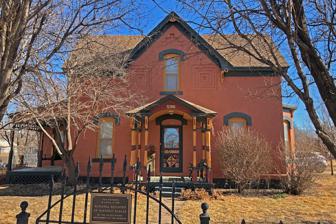
Building: Versteeg-Swisher House
Country: United States of America
Year built: 1888
Historic house in Kansas, United States United States historic place Versteeg--Swisher House U.S. National Register of Historic Places Show map of Kansas Show map of the United States Location 506 S. Campbell Abilene, Kansas Coordinates 38°54′36″N 97°12′14″W / 38.91000°N 97.20389°W / 38.91000; -97.20389 Area less than one acre Built c.1888 ; 137 years ago ( 1888 ) Architectural style Gothic Revival NRHP reference No. 05000201 Added to NRHP March 23, 2005 The Versteeg-Swisher House is a two-story brick Gothic Revival house on a limestone foundation located at 506 S. Campbell in Abilene, Kansas . It was built about 1888 by Dutch brickmaker Nicholas Versteeg and was listed on the National Register of Historic Places in 2005. References